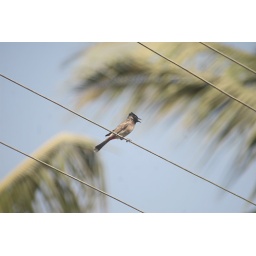
bulbul, the bird was sitting on the power lines near my house.